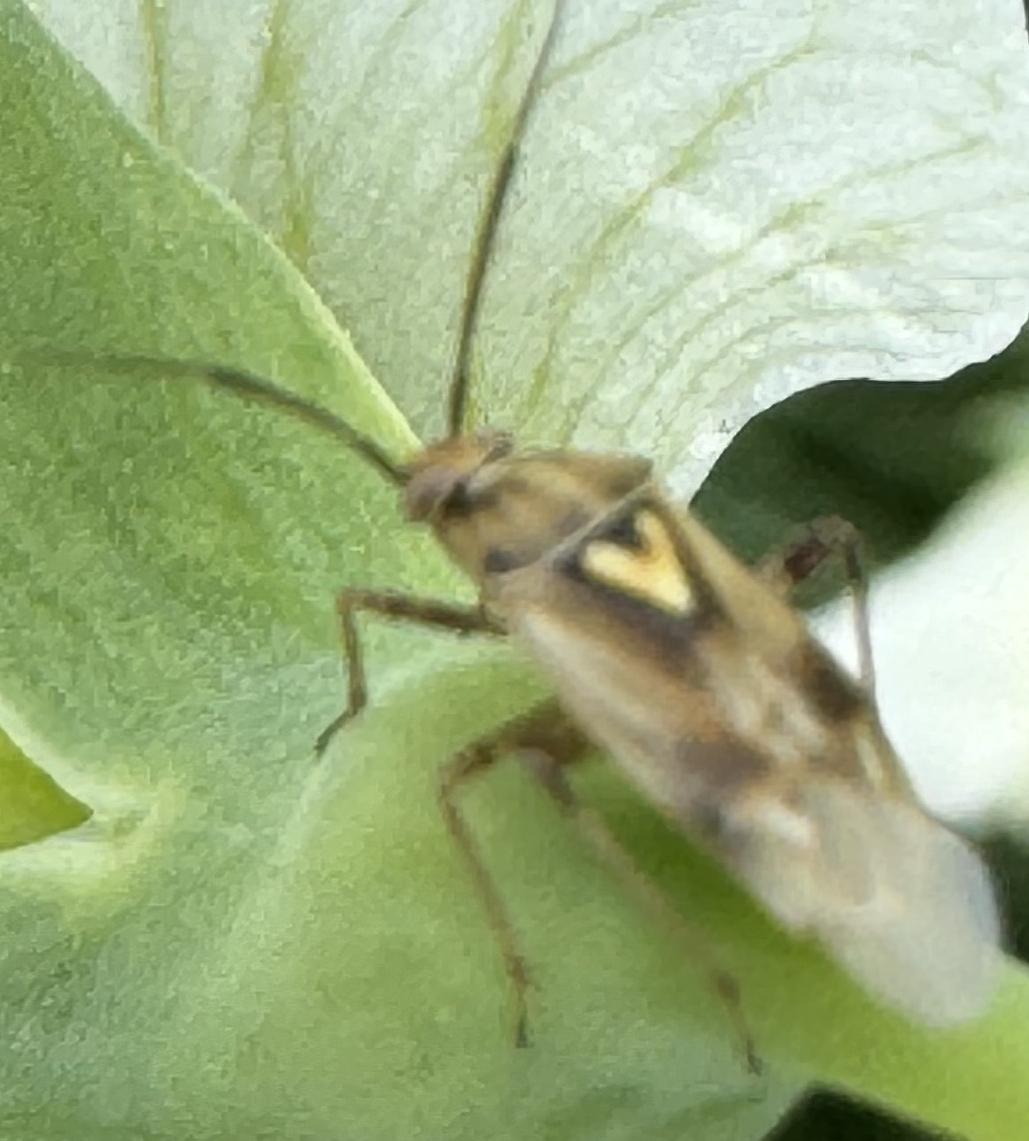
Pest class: lygus_bug